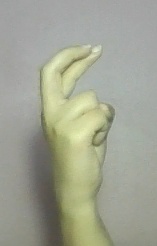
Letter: zay